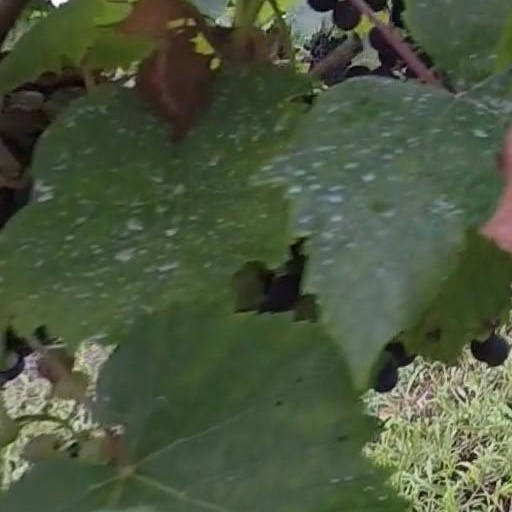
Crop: grape